Culture of South Dakota

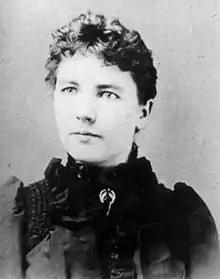
Author Laura Ingalls Wilder used her experiences growing up near De Smet as the basis for four of her novels.

Laura Ingalls Wilder, whose semi-autobiographical books center around her experiences as a child and young adult on the frontier, is one of South Dakota's best-known writers. She used her experiences growing up on a homestead near De Smet as the basis for four of her novels: "By the Shores of Silver Lake", "The Long Winter", "Little Town on the Prairie", and "The First Four Years". Wilder's childhood home, built by her father, has been preserved and is open to the public in De Smet.